Lubuntu

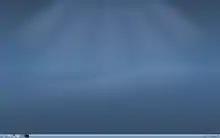
Lubuntu 11.04

The project announced the development schedule in November 2010 and Lubuntu 11.04 was released on time on 28 April 2011.